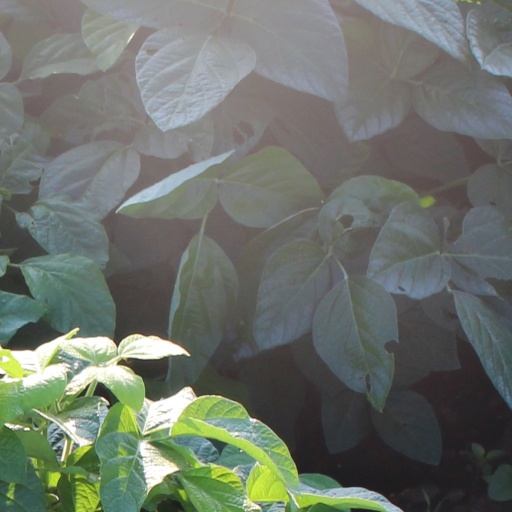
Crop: soybean